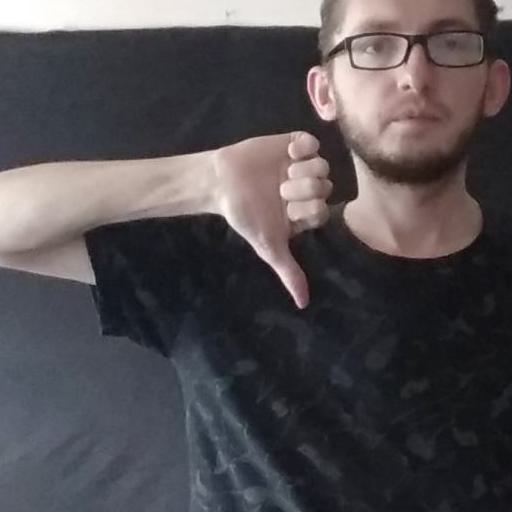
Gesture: dislike